Tembel hat

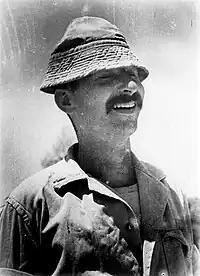
Famous Israeli general and archaeologist Yigal Yadin wearing a tembel hat

A tembel hat (Hebrew: kova tembel, כובע טמבל) is a type of bucket hat which became an Israeli national symbol. The tembel hat was worn by Jews in Israel from the beginning of the 20th century until the 1970s. It was associated with hard-working Zionist Israelis. It especially became associated with "kibbutzim", "tzabarim", and Israeli youth movements. In Israeli cartoons it is still used to symbolize the typical Israeli (e.g., the cartoon character Srulik). Tembel hats were most notably produced by the ATA textile company.